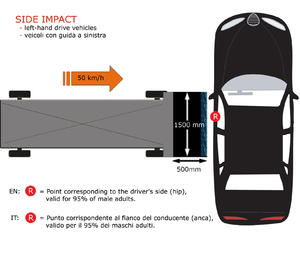
Hyundai Sonata / Sonata EF (1998−2005) / Sikkerhed
Princippet i IIHS-sidekollisionstesten er en 50 km/t hurtig, SUV-lignende barriere af aluminium.
Hyundai Sonata er en siden starten af 1985 bygget firedørs sedan fra den sydkoreanske bilfabrikant Hyundai Motor, som tilhører den store mellemklasse. Modelnavnet er afledt af ordet Sonate.